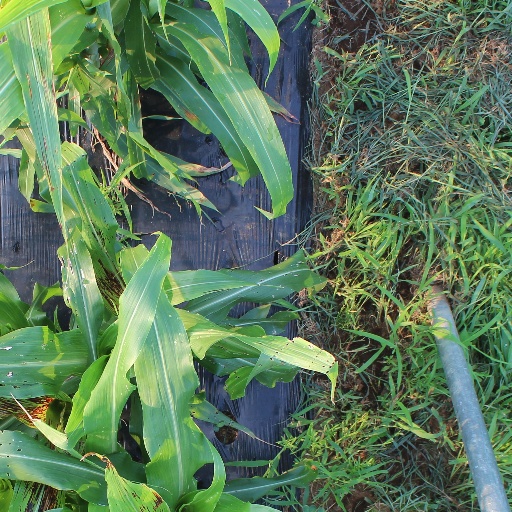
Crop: sorghum